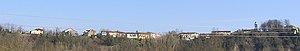
Paesage de Lesegno (Italie)